2020–2023 Minneapolis–Saint Paul racial unrest

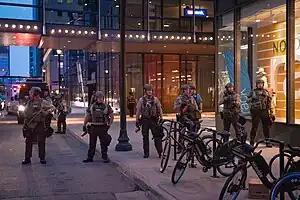
Hennepin County sheriff officers on patrol after looting and vandalism, August 27, 2020.

On June 19, dozens of Juneteenth commemorations were held in the Twin Cities metropolitan area, including in Minneapolis near the former third precinct station and at the location of Floyd's murder. Participants at the events connected recent instances of police brutality to the historic legacy of slavery in the United States. The Minnesota Black Lives Matter chapter that rallied at the state capitol building called on state lawmakers who were meeting in a special legislative session to agree on police reform measures. Walz issued a proclamation declaring eight minutes 46 seconds of silence at 11:00 a.m. CDT on June 9, 2020, in memory of Floyd, which coincided with the beginning of Floyd's funeral in Houston, Texas. He also proclaimed June 19 "Juneteenth Freedom Day" and called on the legislature to make it an annual state holiday.